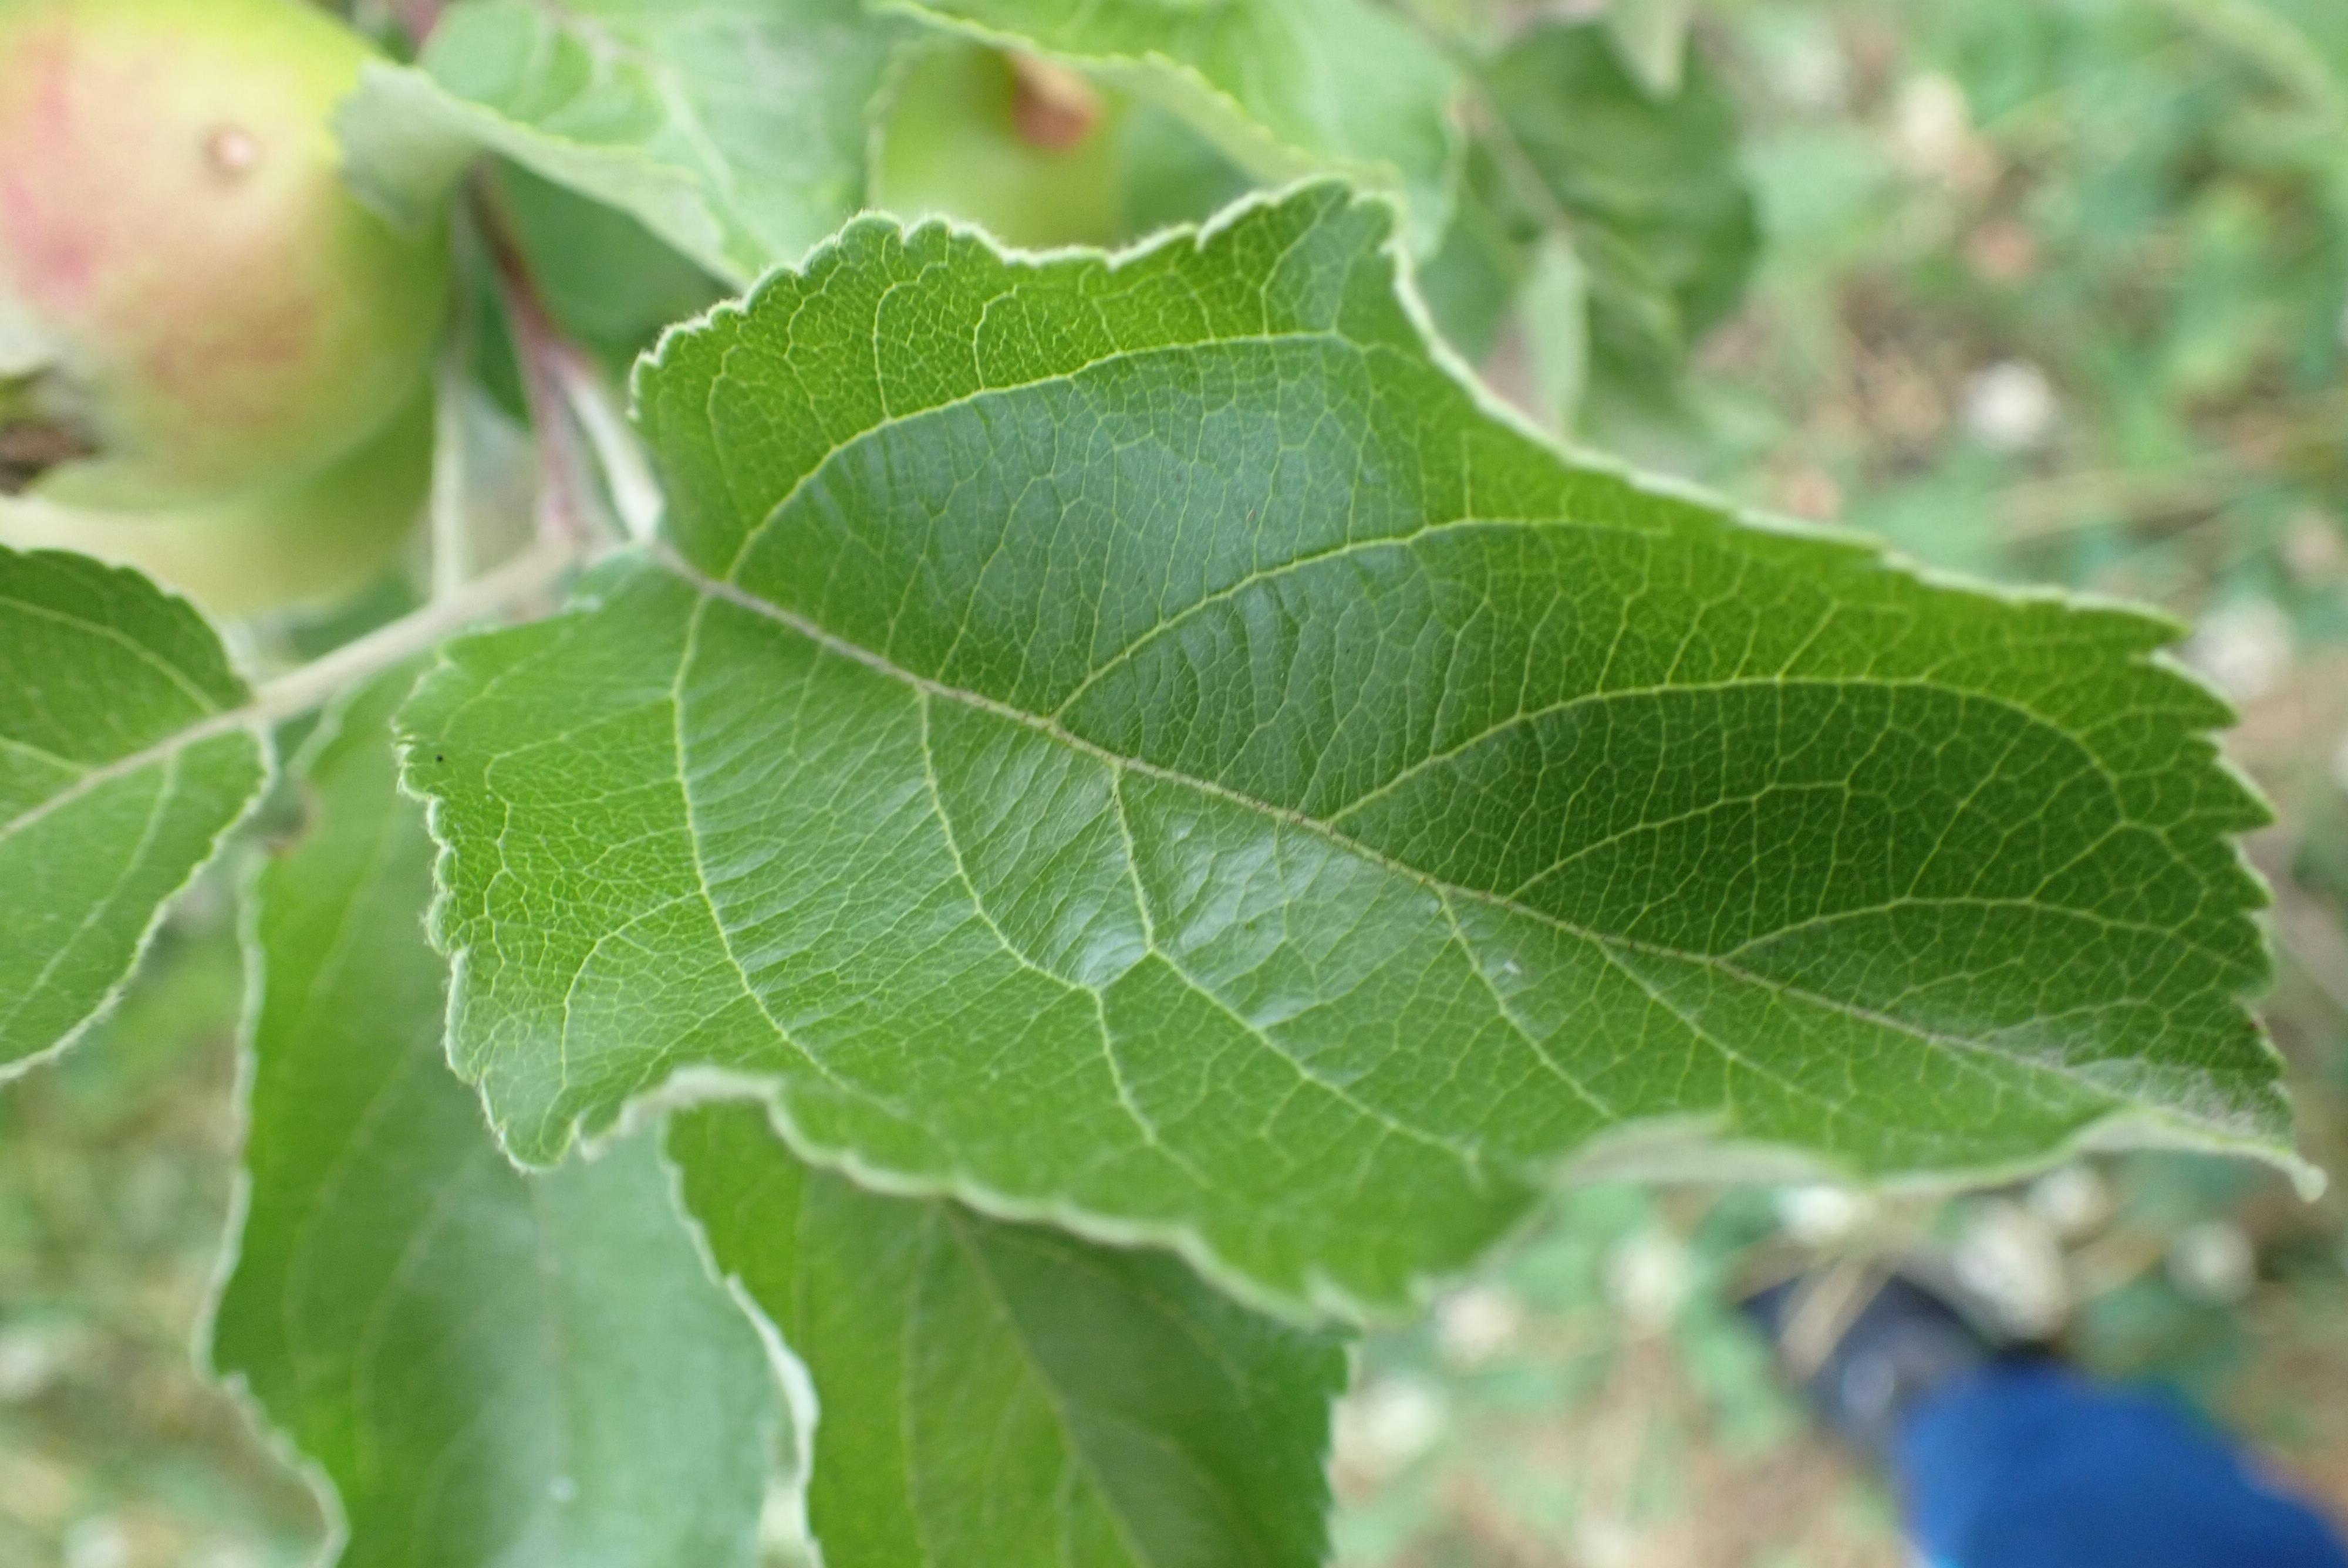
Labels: healthy